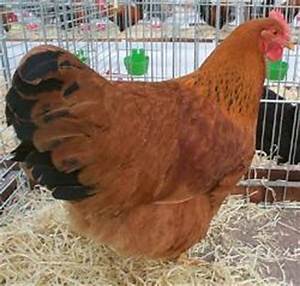
Label: gallina